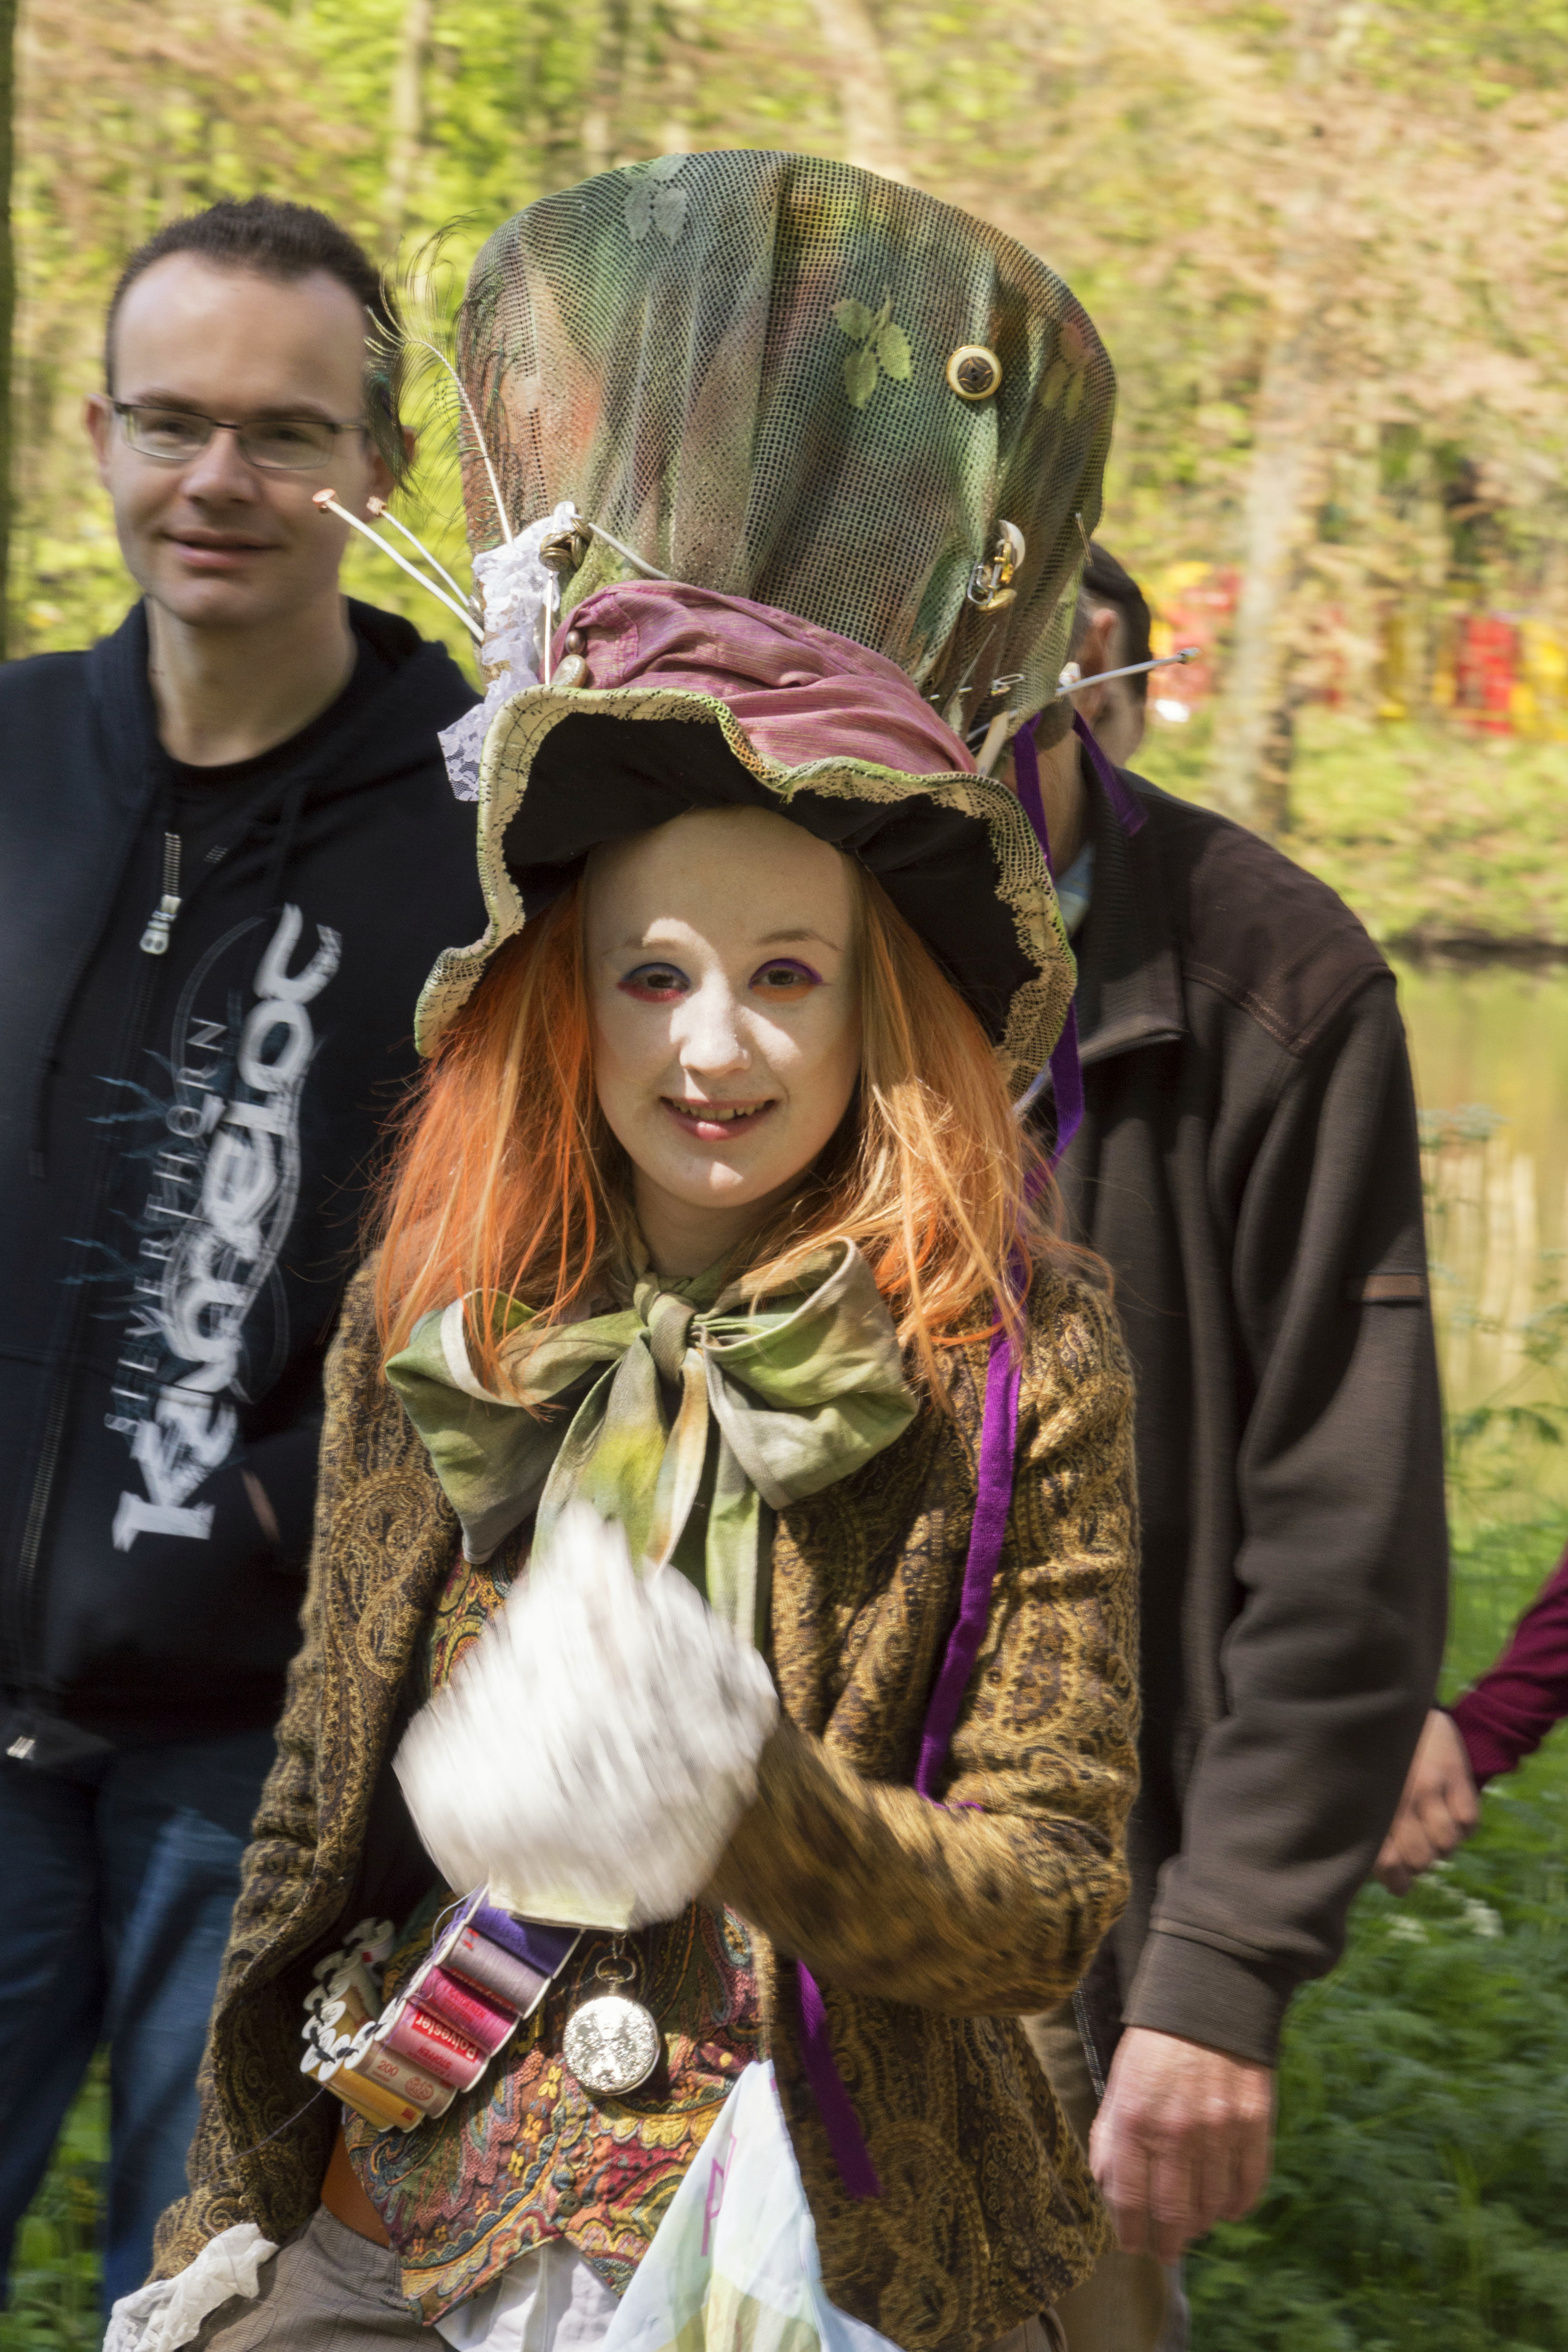
people, flower, clothing, 2014, festival, fun, event, costume, paulvandevelde, pdvandevelde, padagudaloma, dordrecht, nederlandinfotos, costumes, utrecht, haarzuilens, dehaar, costum, elfia, kostuumevent